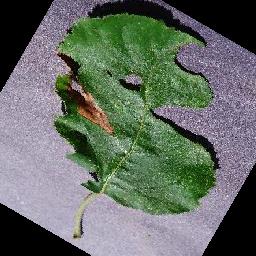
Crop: apple
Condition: black_rot